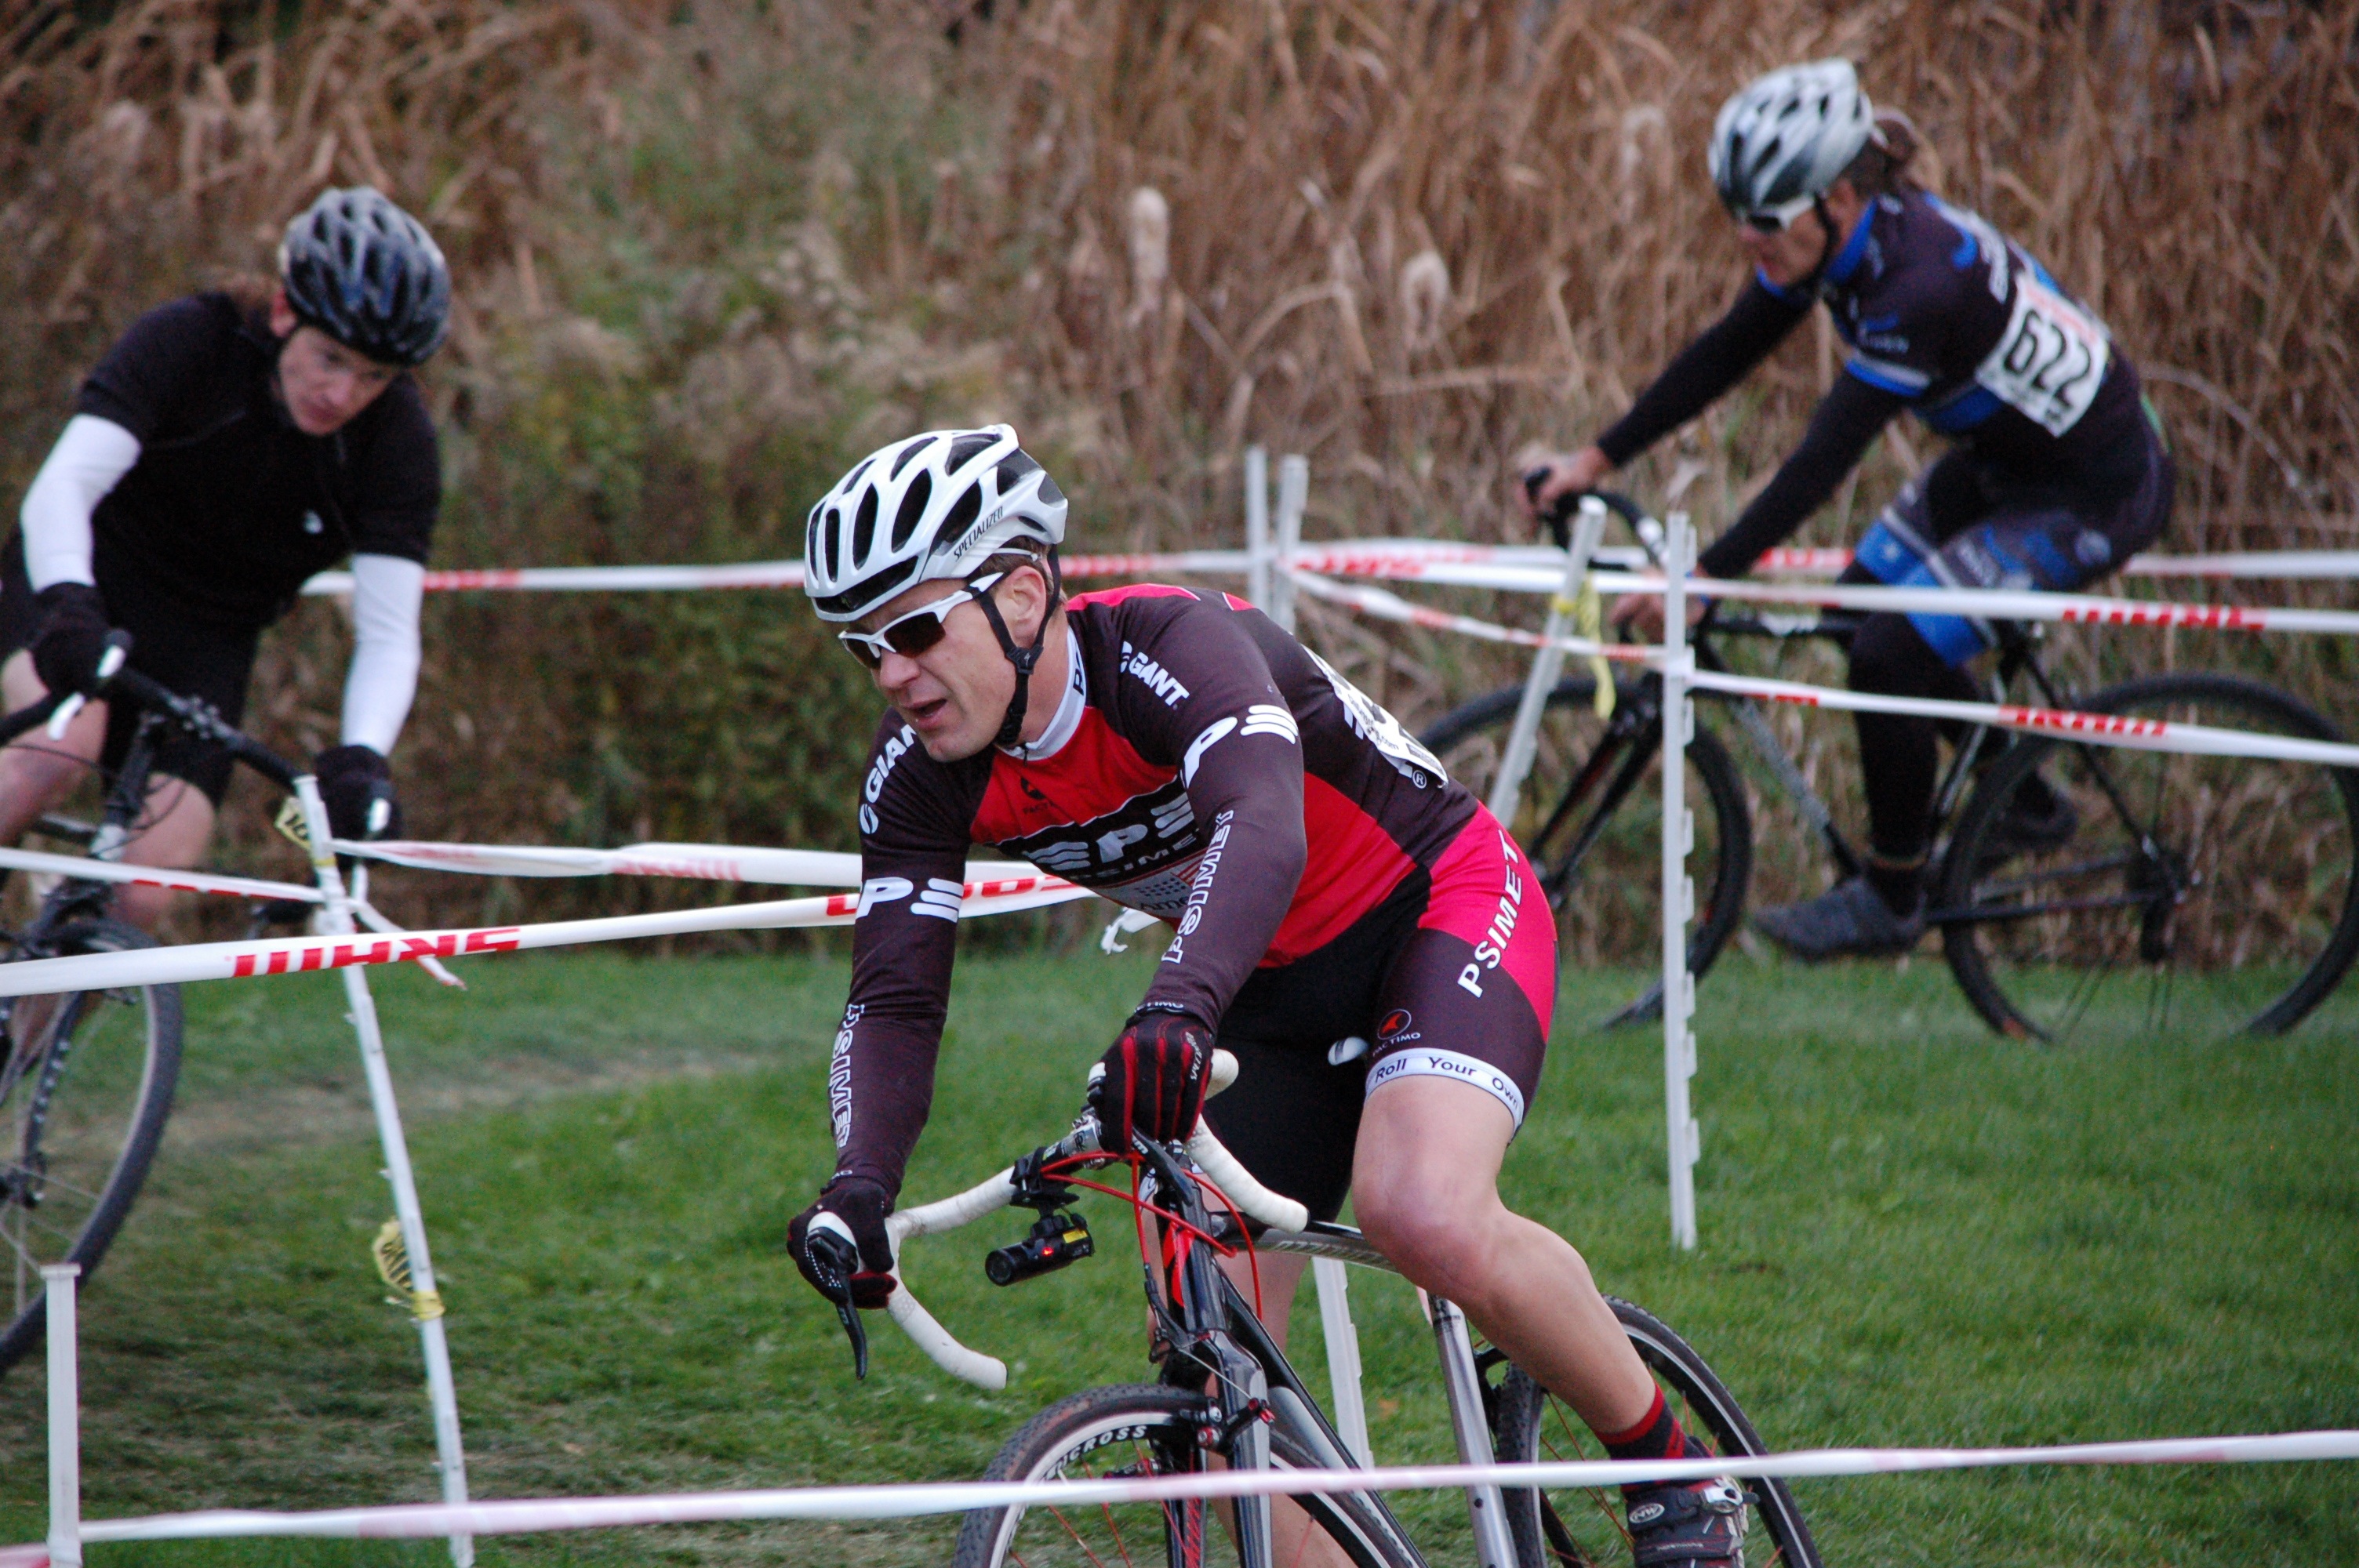
outdoor, bicycle, bike, recreation, vehicle, exercise, speed, healthy, fitness, activity, sports equipment, mountain bike, riding, cycling, race, competition, sports, racing, competitive, athlete, road cycling, land vehicle, cycle sport, cyclo cross bicycle, cyclo cross, bicycle racing, road bicycle, racing bicycle, road bicycle racing, duathlon, mountain bike racing, cross country cycling